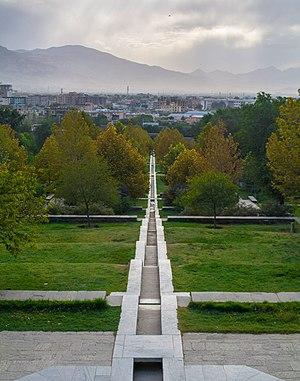
Bagh-e Babur, aussi appelé jardins de Babur, est un parc historique situé au sud-est de Kaboul, capitale de l'Afghanistan. C'est un exemple de jardin moghol, l'un des plus anciens étant arrivé jusqu'à nous. Le nom Bagh-e Babur est utilisé aujourd'hui mais son nom historique n'est pas connu.